Almadén

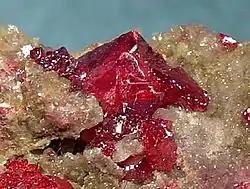
Cinnabar from Almadén

Almadén is home to the world's greatest reserves of cinnabar, a mineral associated with recent volcanic activity, from which mercury is extracted. From antiquity, cinnabar was used to make the pigment vermillion and this is the likely end-use of the mineral extraction of Almadén of the Roman and Visigothic periods, for which times historical records are limited. In the Islamic era, furnaces capable of extracting mercury from the cinnabar were installed. With the more advanced expertise available to the alchemists of Al-Andalus, the mines of Almadén exported mercury throughout the entire Mediterranean basin. They were important enough to be described in the learned literature of the day.